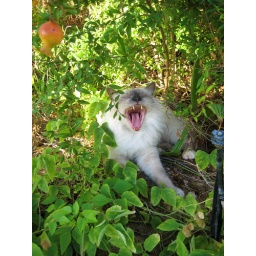
My cat Warhol waking up from me taking it's photo sleeping in a bush.